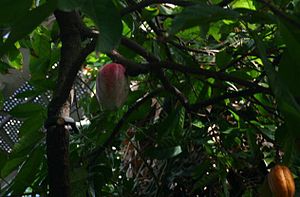
Kakao / Brug
Kakaotræet blomstrer og bærer frugt på stammer og grene.
Kakao er et 4-8 meter højt træ af familien Malvaceae. Det stammer fra det tropiske Sydamerika og er blevet plantet i andre tropiske egne. Dets frø bliver brugt til kakaopulver og chokolade.